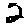
Label: 2